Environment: real
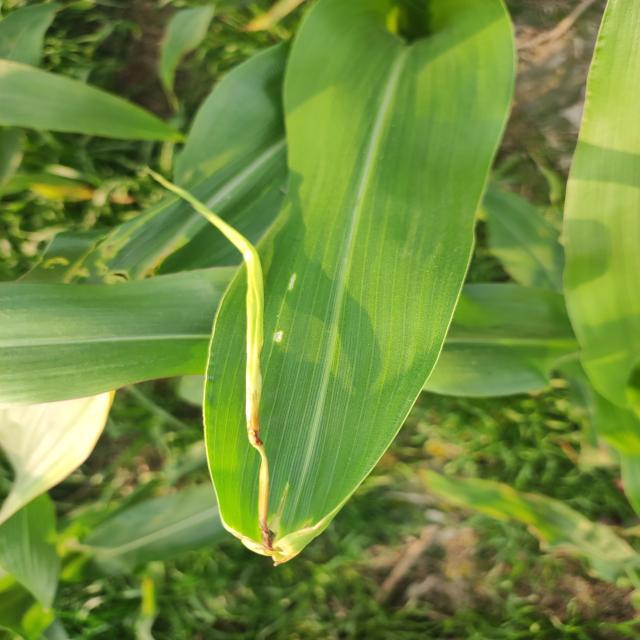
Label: fall_armyworm